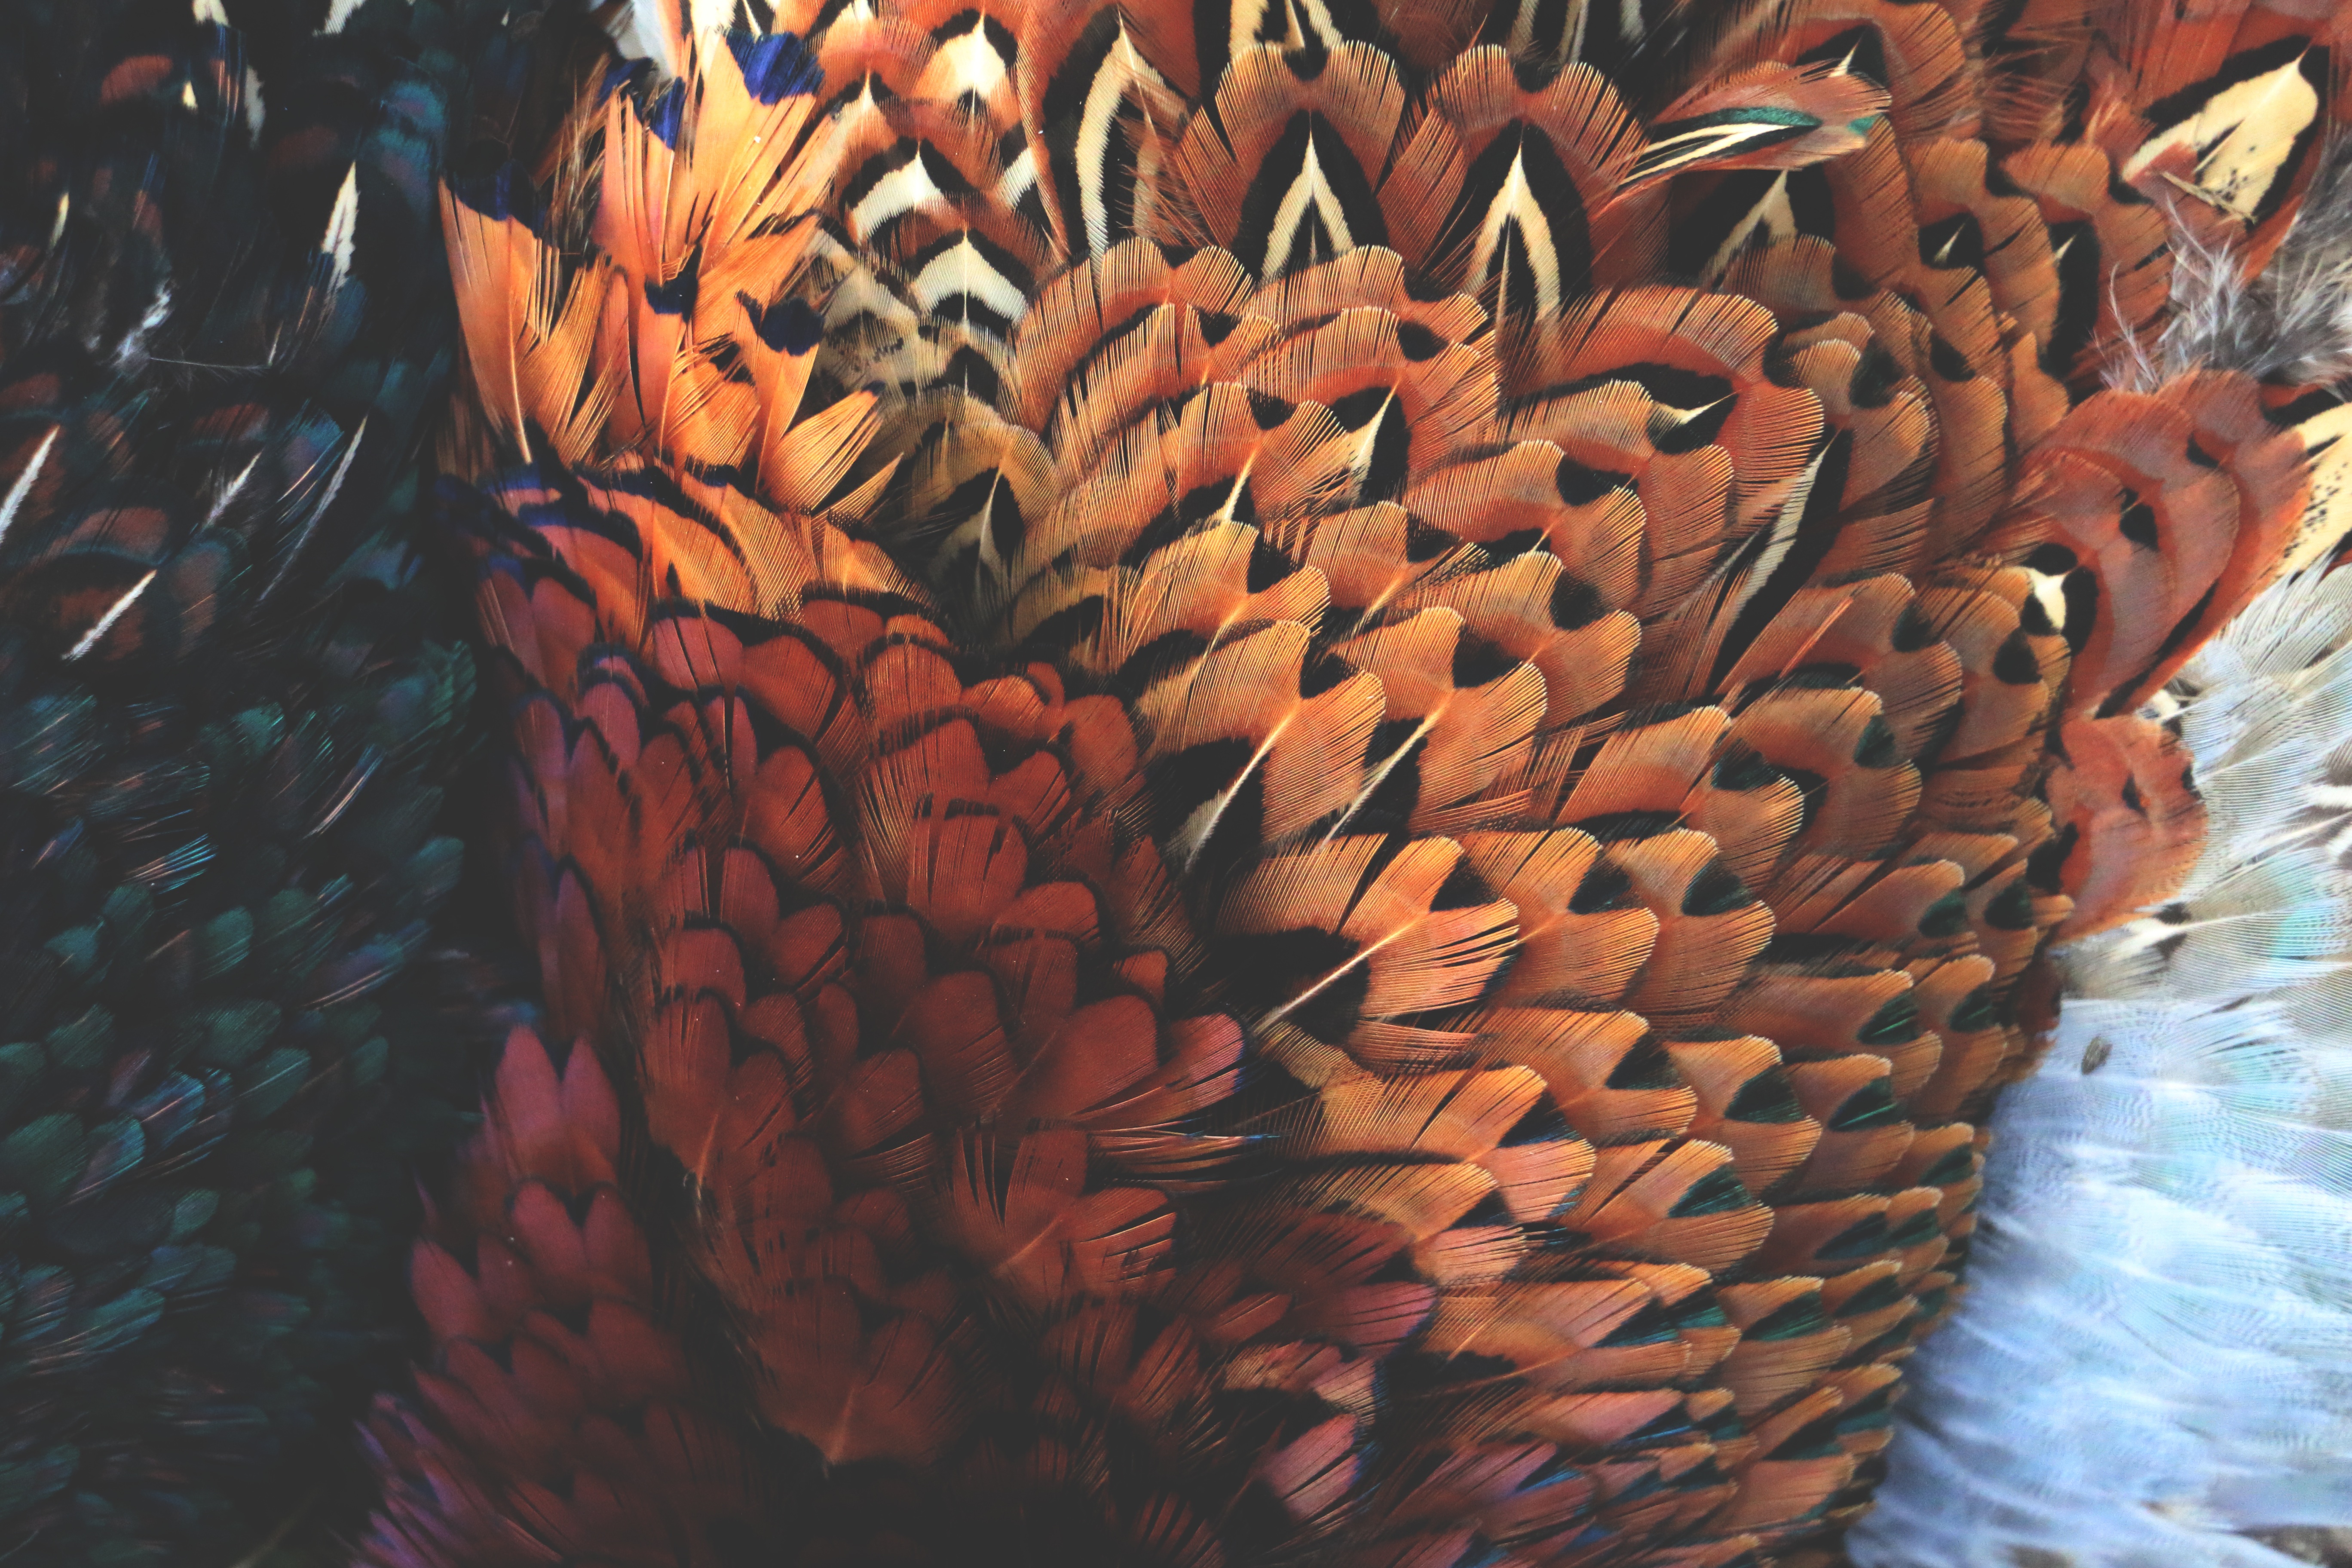
leaf, flower, art, carving